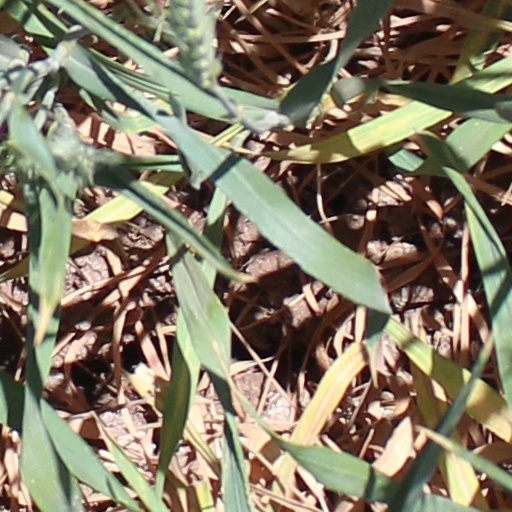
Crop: wheat